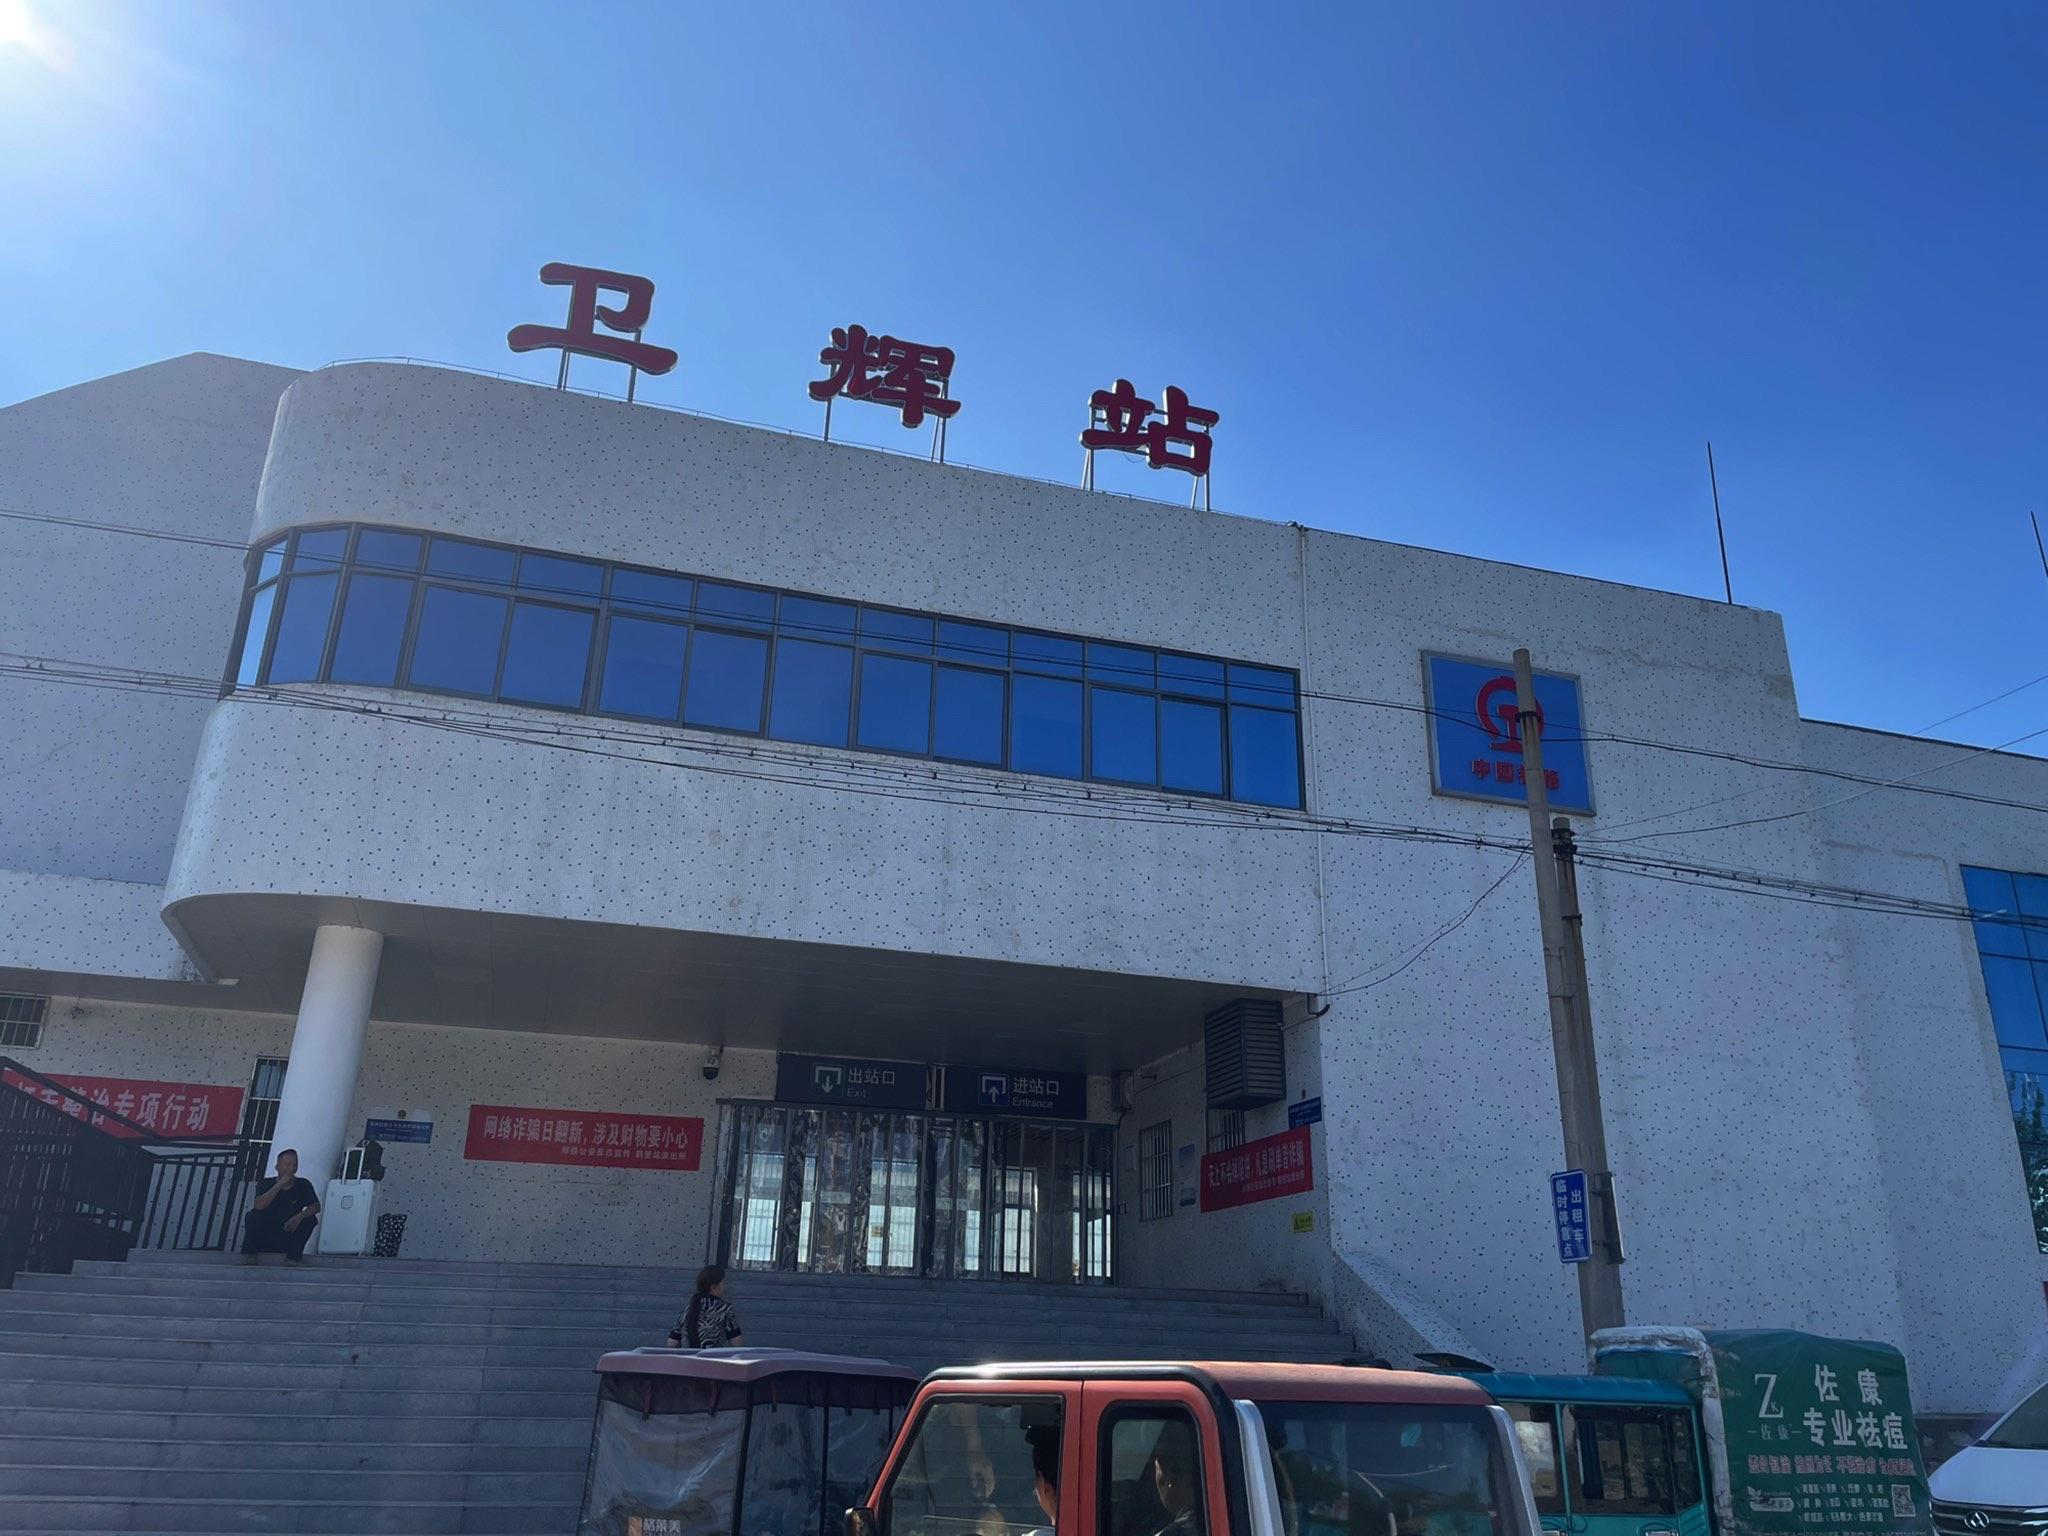
地标名称：卫辉站
所在城市：新乡市·卫辉市